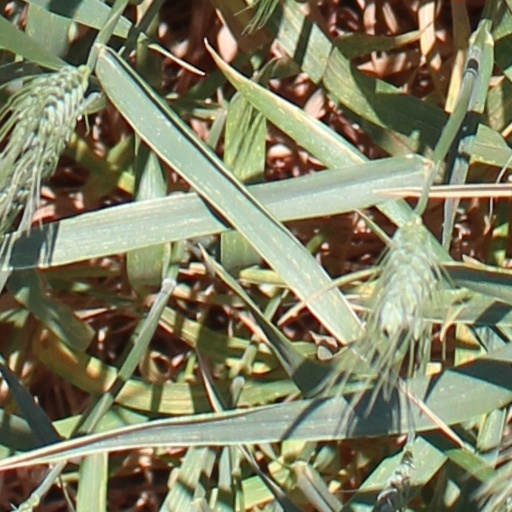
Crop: wheat